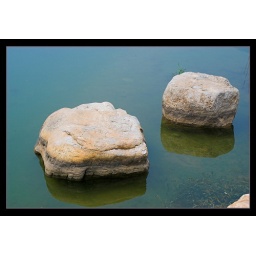
stone in lake